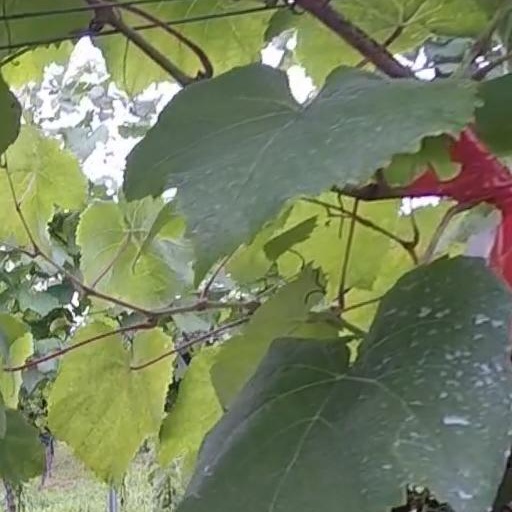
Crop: grape